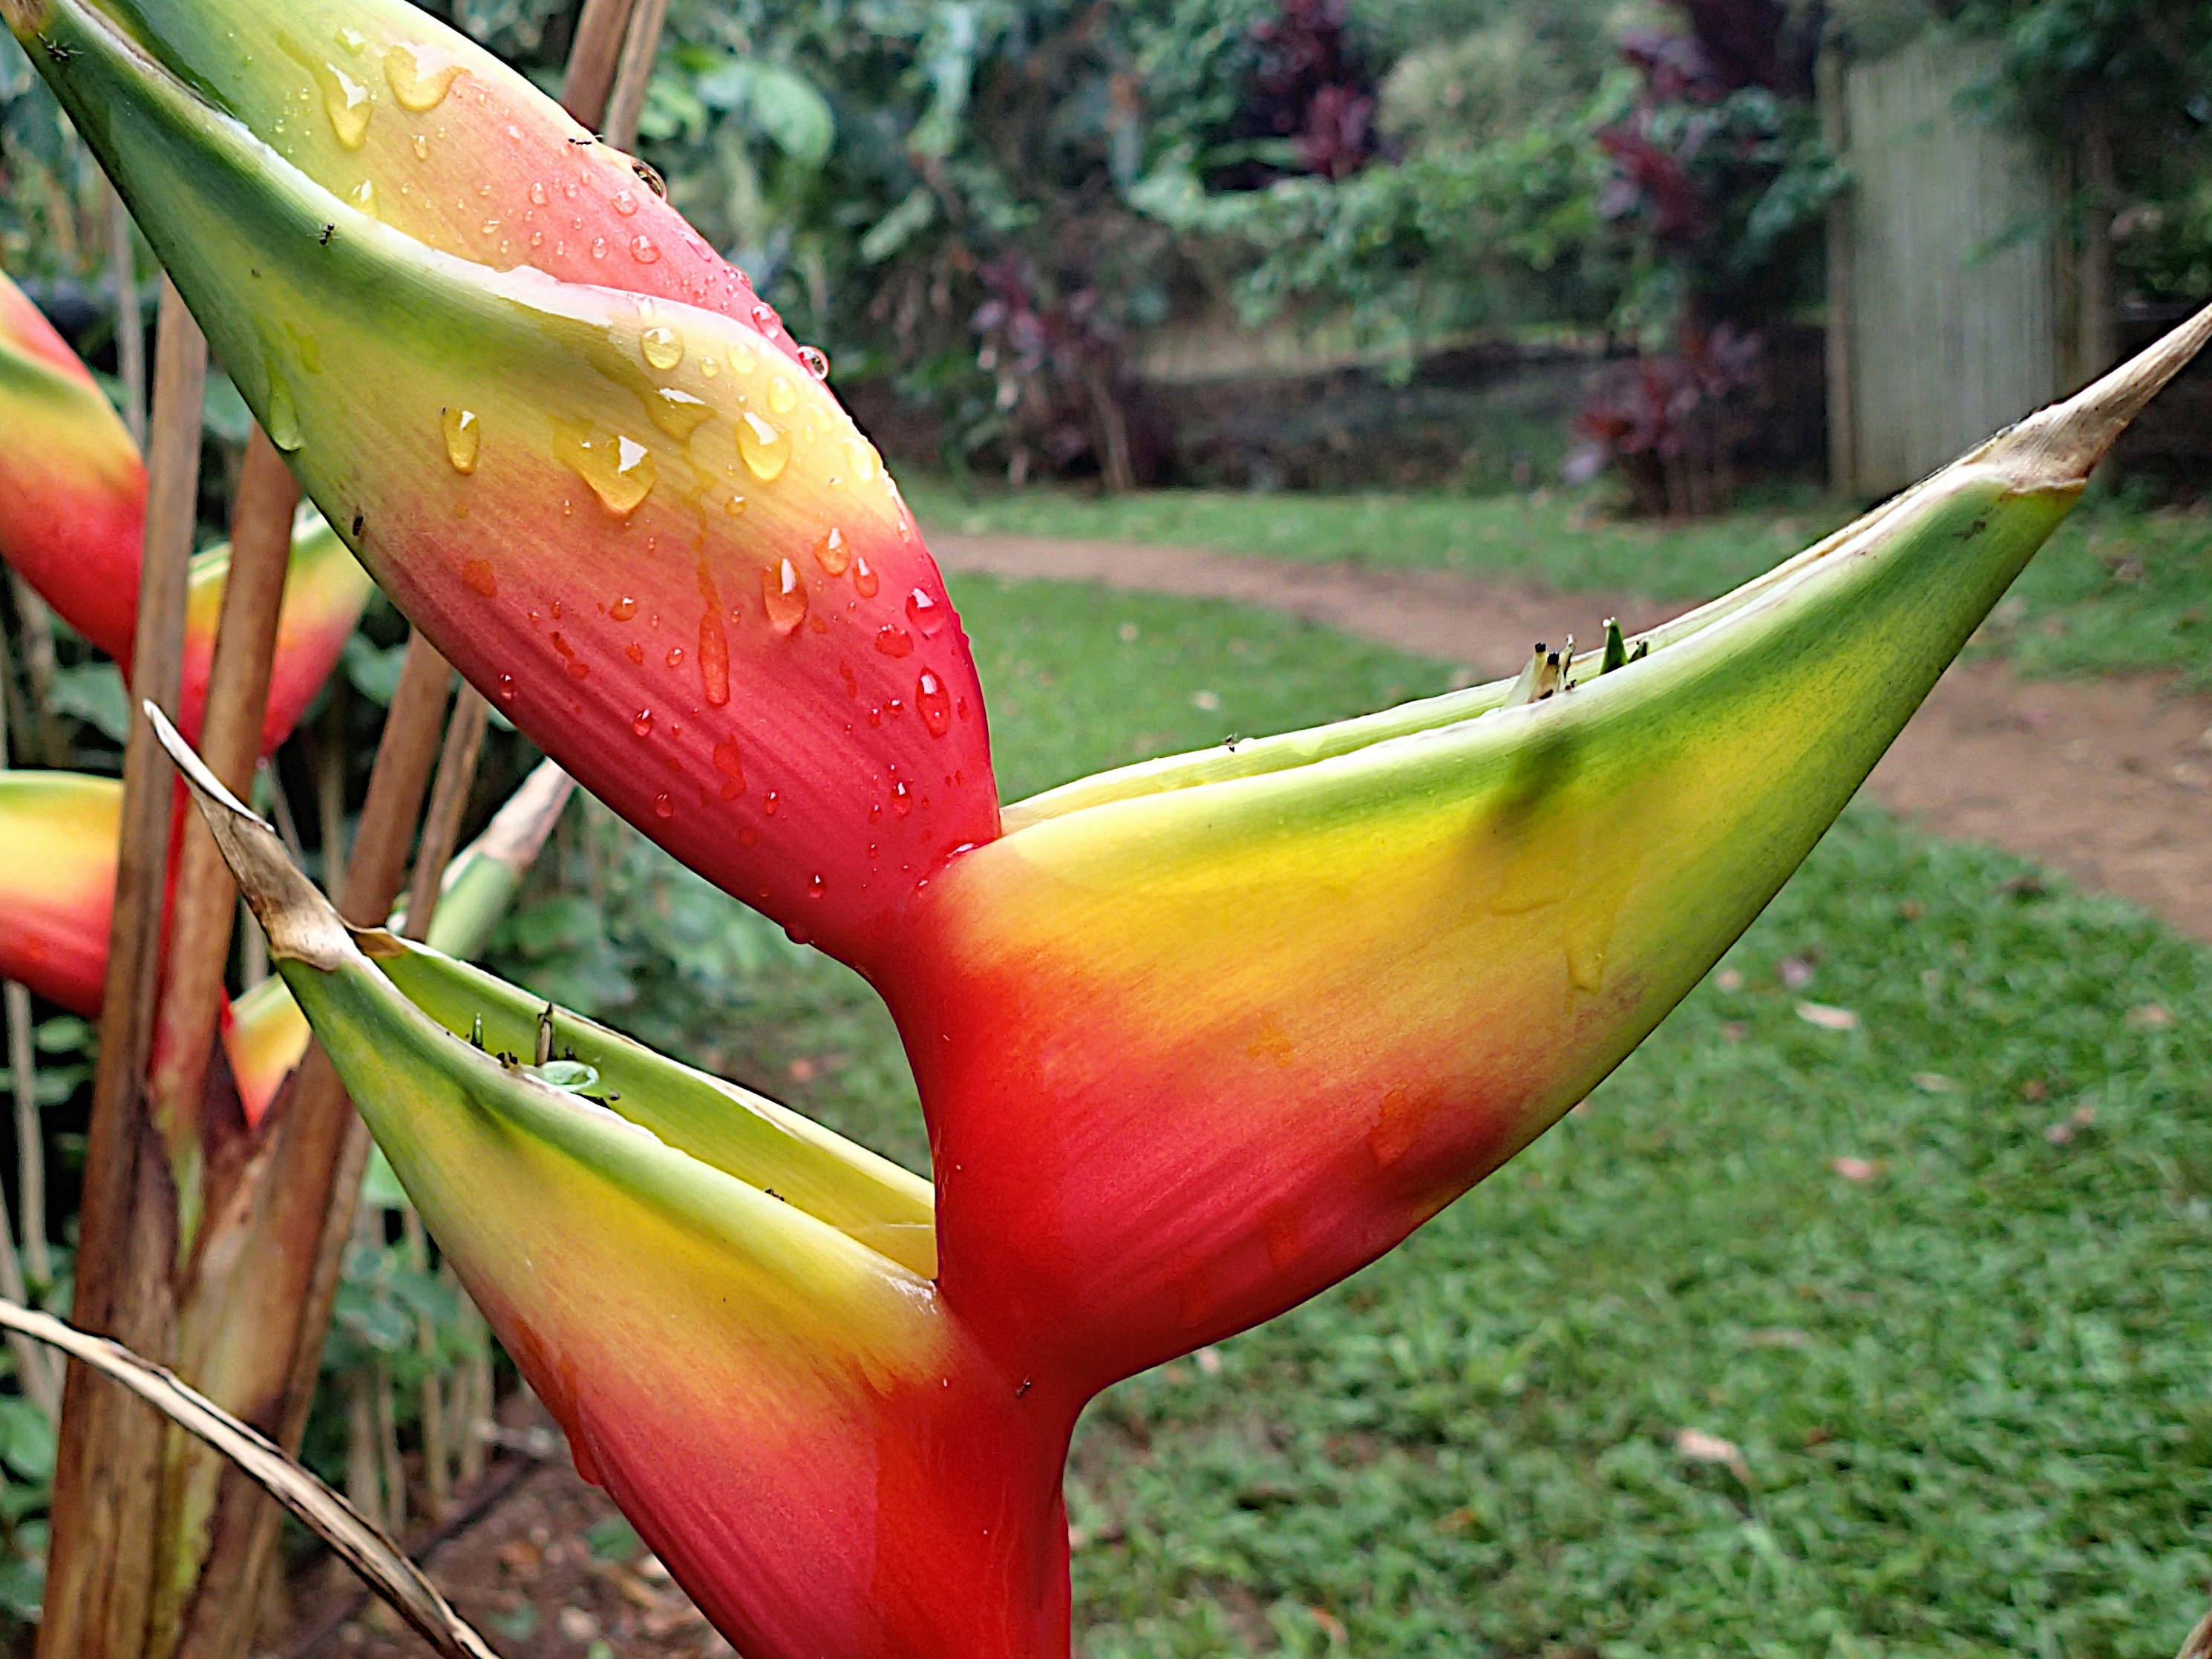
nature, plant, leaf, flower, green, produce, botany, garden, flora, heliconia, arum, macro photography, flowering plant, carnivorous plant, pitcher plant, plant stem, land plant